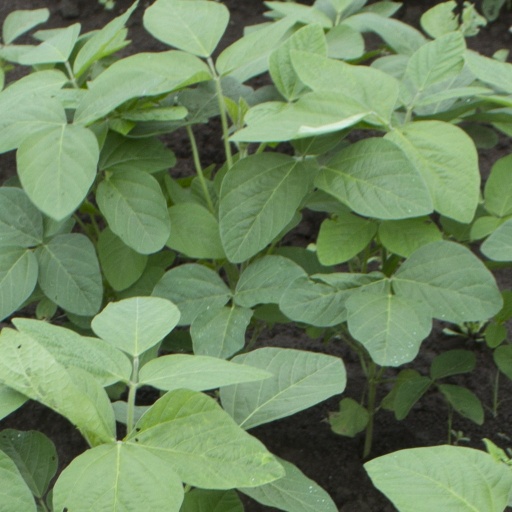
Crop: soybean